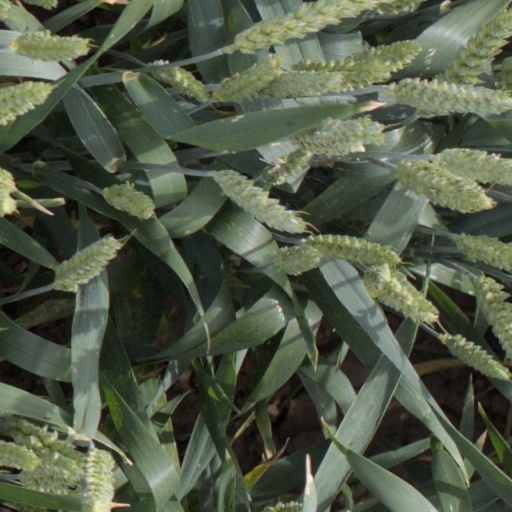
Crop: wheat